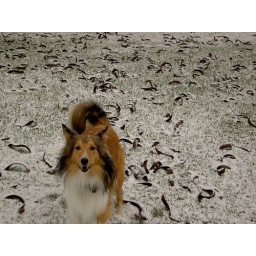
Her name is Likey and she's standing in a field of seed pods.